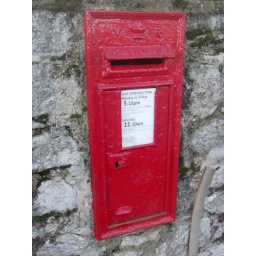
A Victorian wall box outside Teignmouth Hospital in South Devon